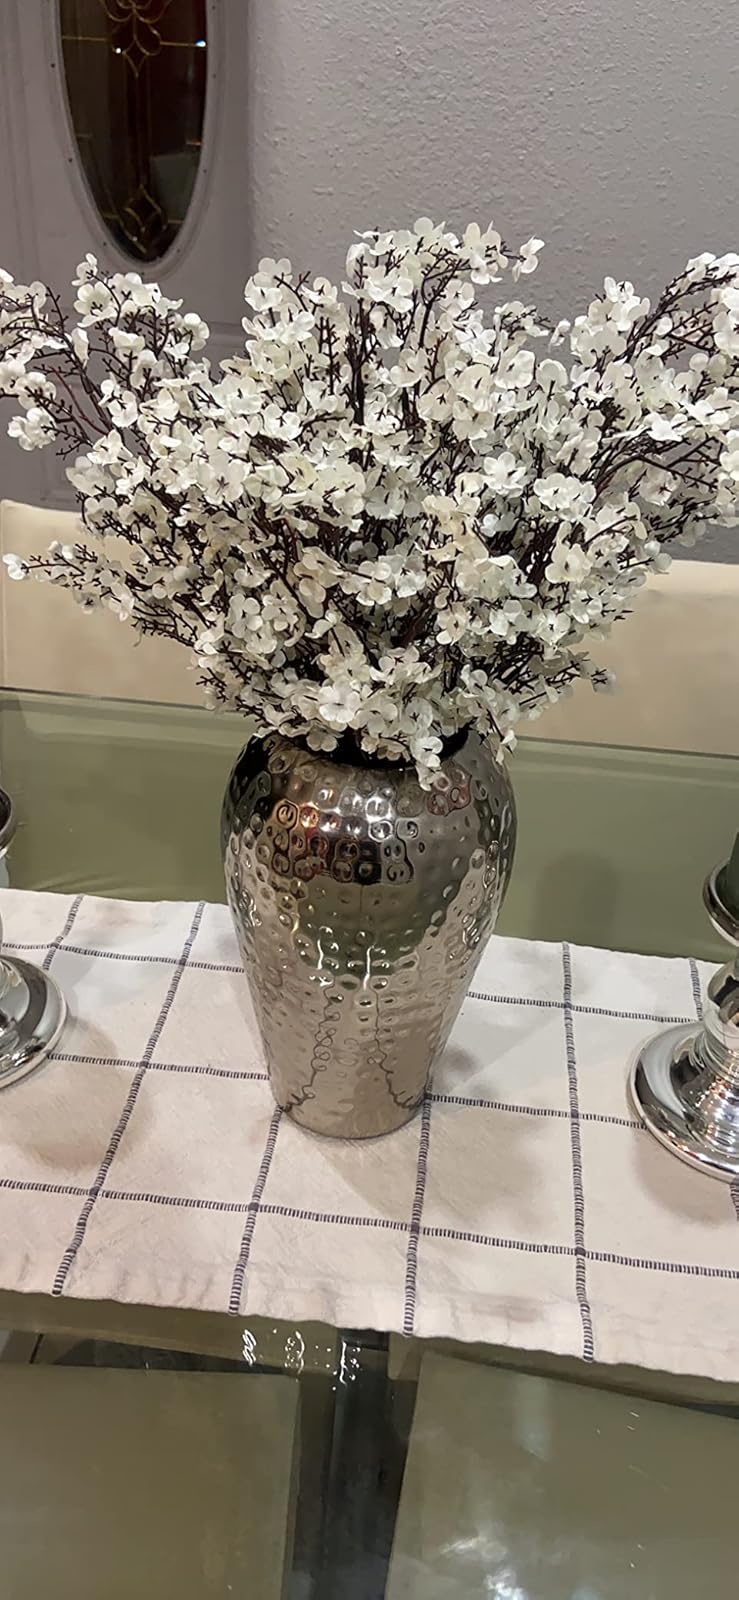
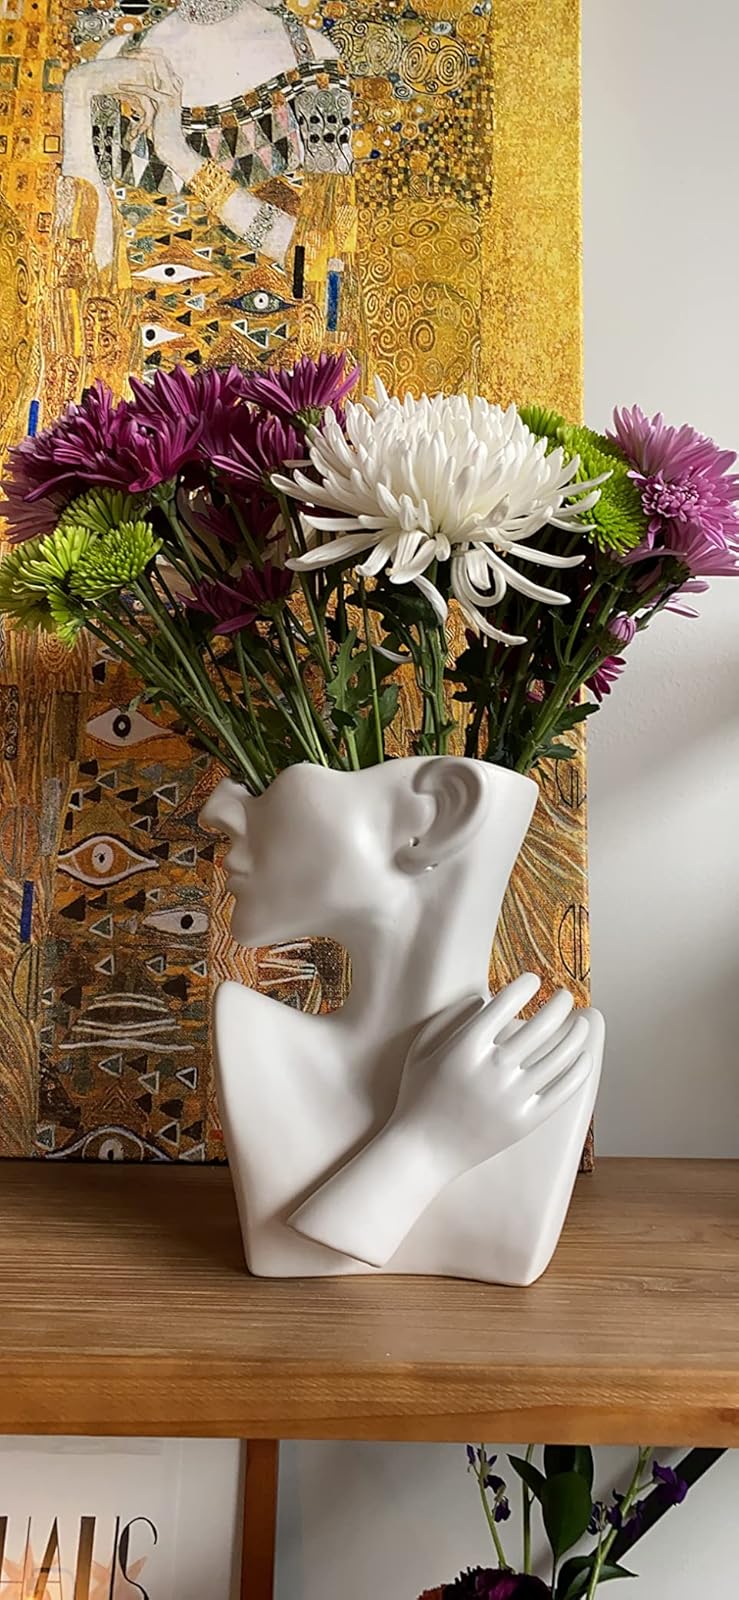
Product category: vase
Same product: no